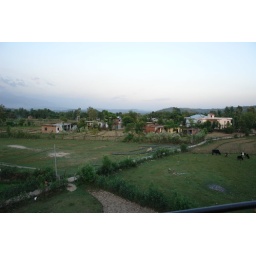
field where kids play cricket by my house